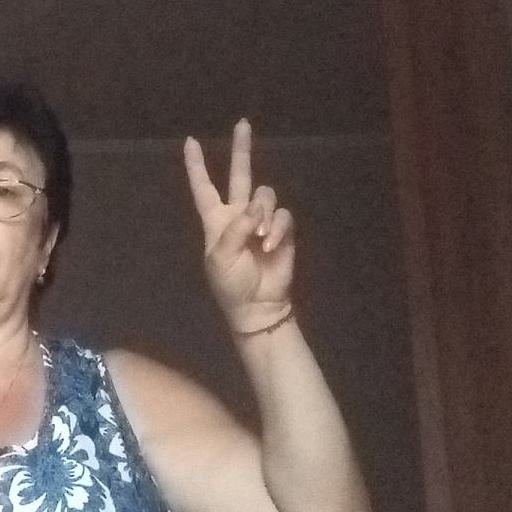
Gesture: peace